Almadén de la Plata

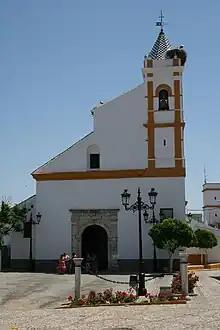
Almadén de la Plata

Almadén de la Plata is a municipality in Seville, Spain. It had a population of 1,696 in 2005 and has population density of 6.6 people per km, with a total area of about 256 km. It is located at an altitude of 450 meters and is 59 kilometers from Seville.